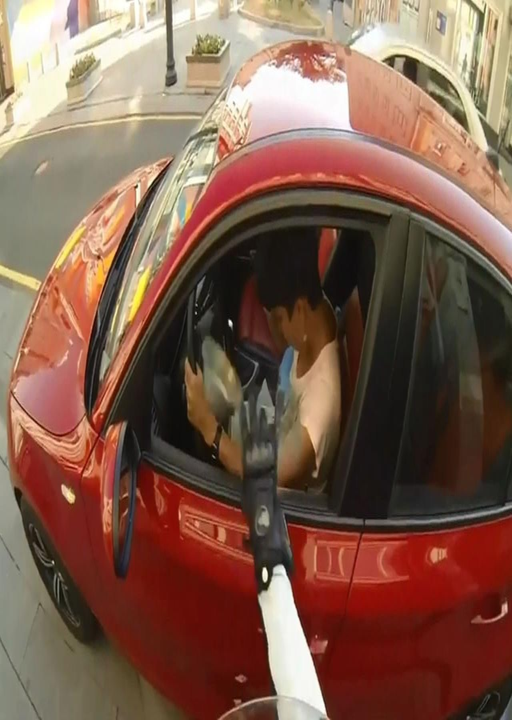
a woman throws litter back into the car of the person who threw trash out their car window .